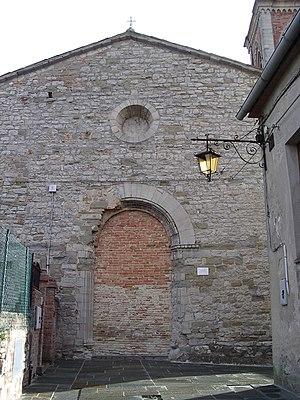
Pieve Santa Maria di Pietralunga , Antique entrée condamnée
La Pieve de Pietralunga ou Pieve di Santa Maria est l'église paroissiale de Pietralunga, une ville située dans la province de Pérouse en Ombrie.